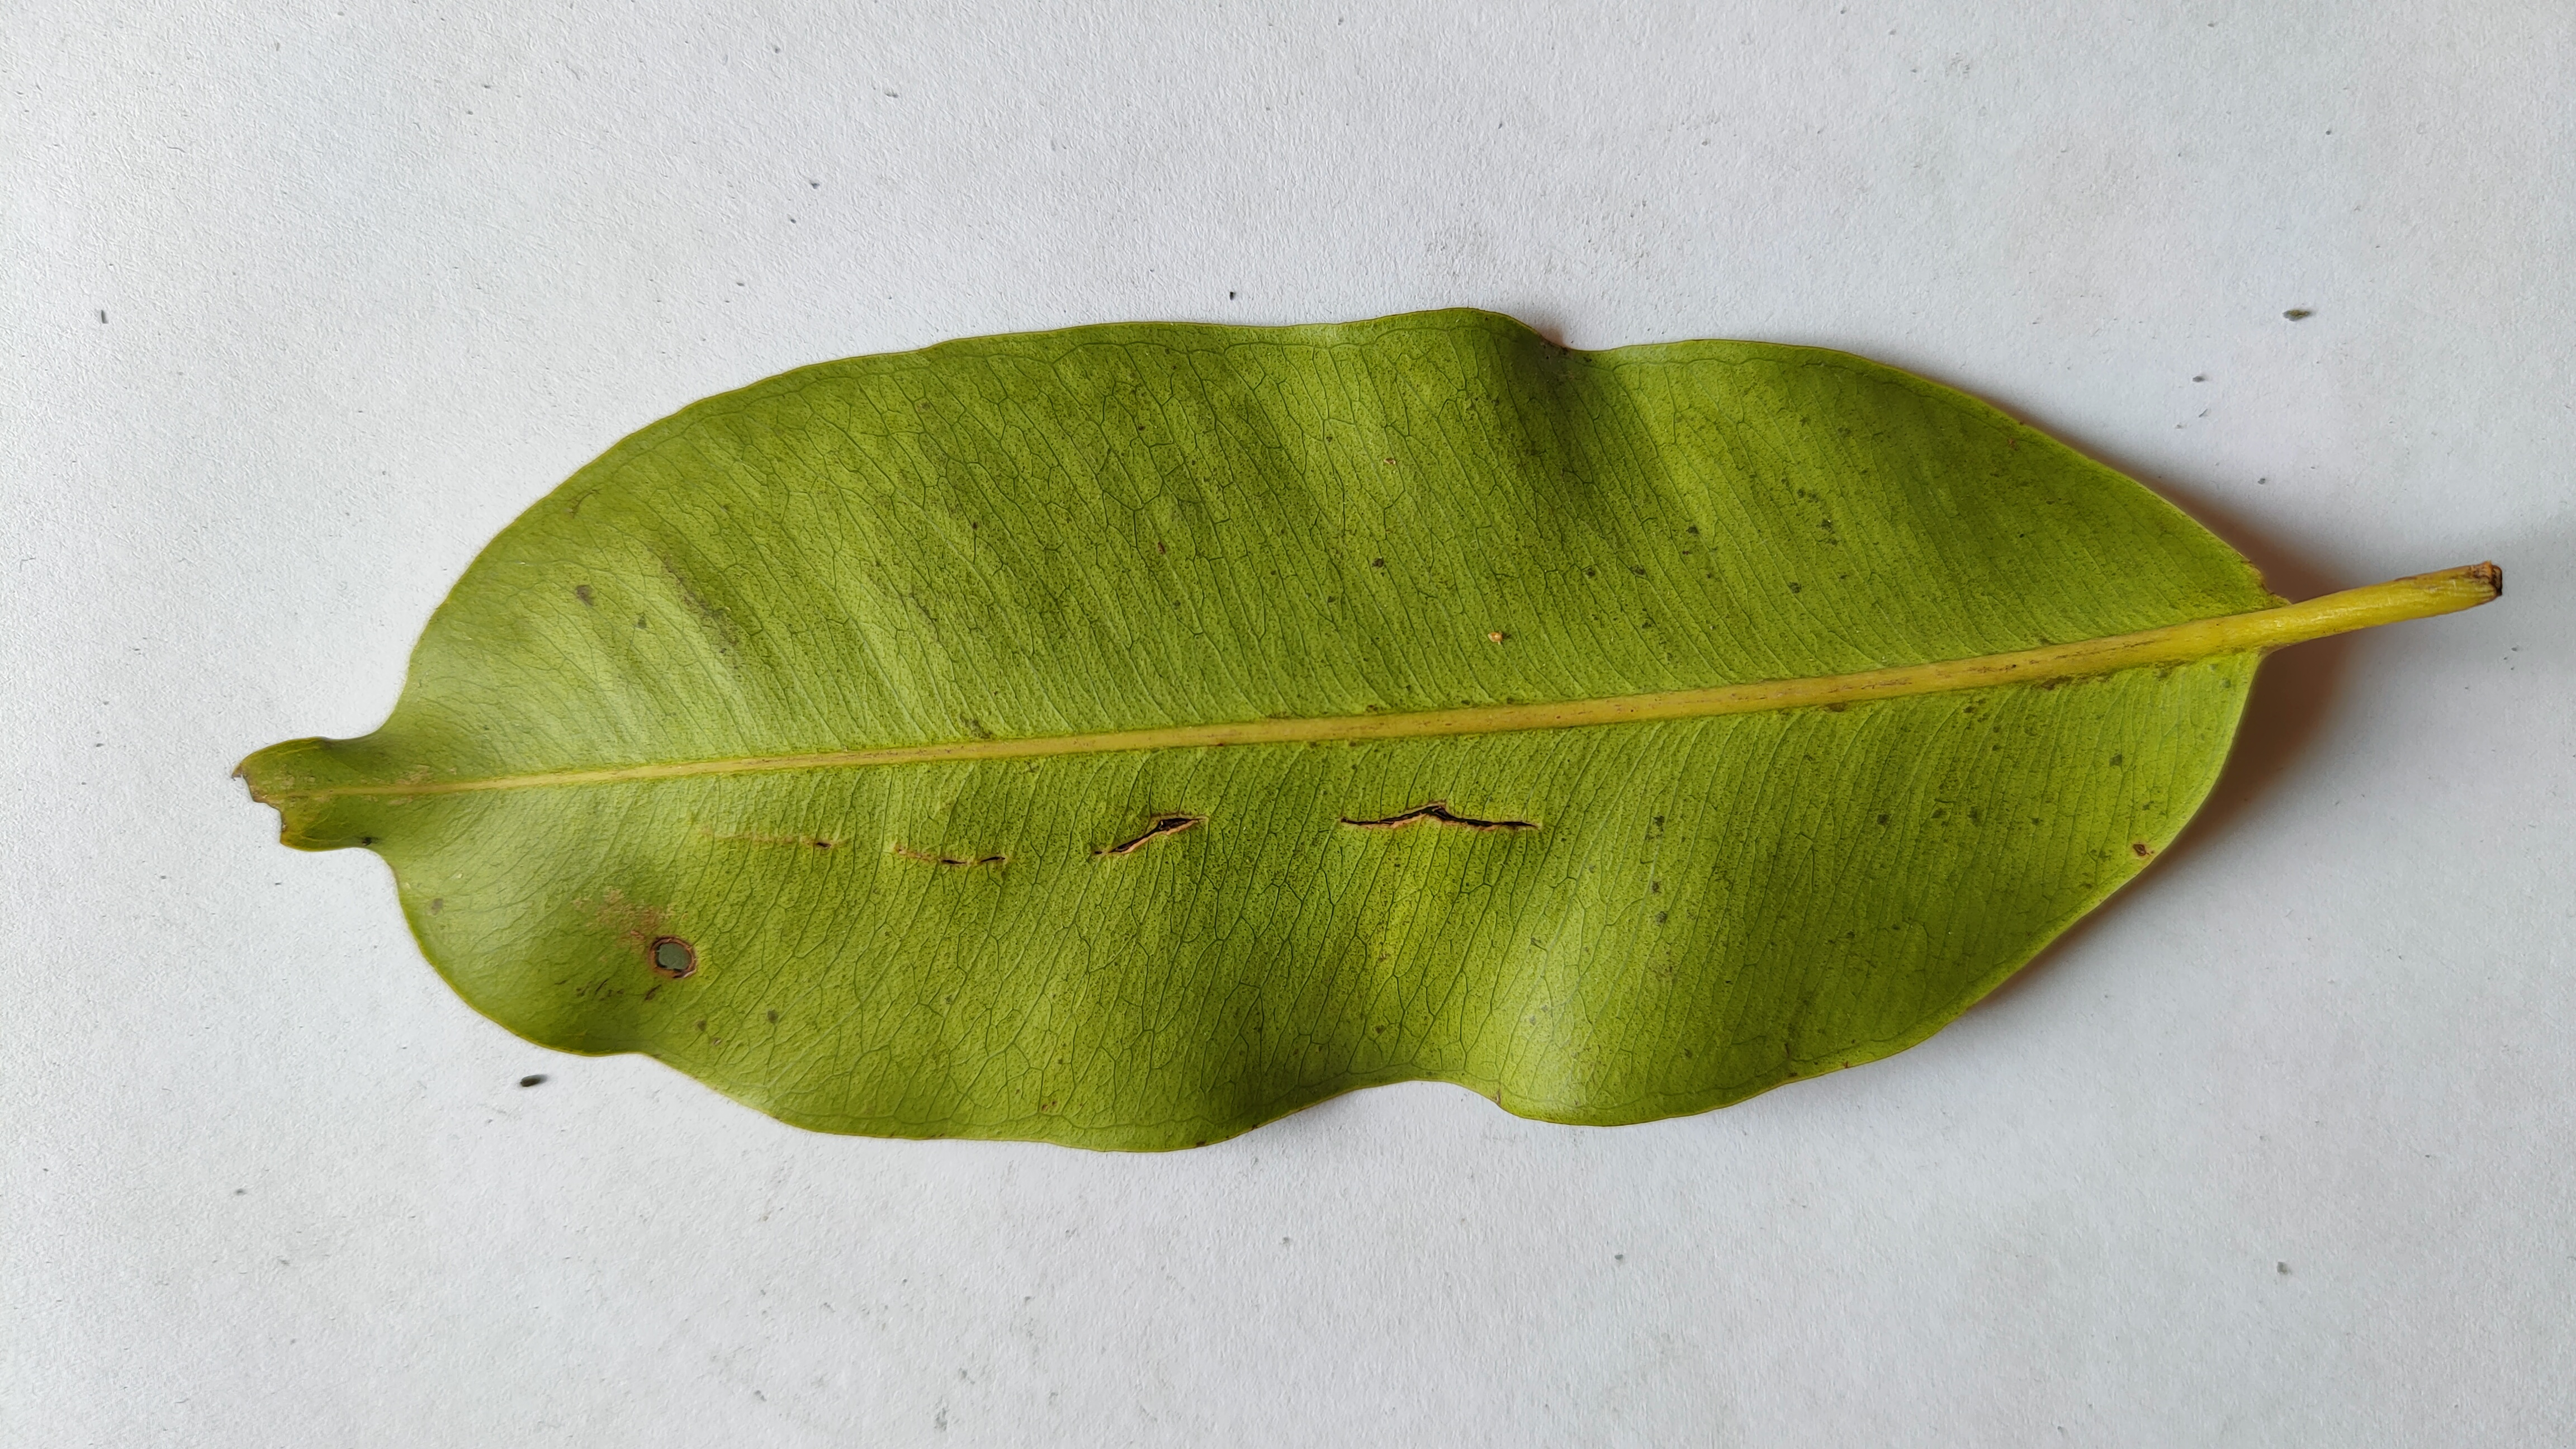
Leaf variety: Black plum